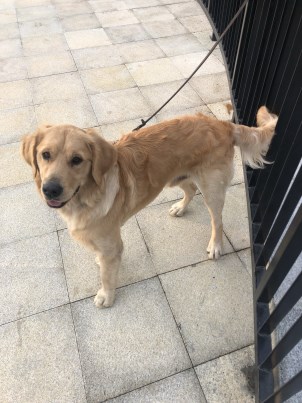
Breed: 5355-n000126-golden_retriever